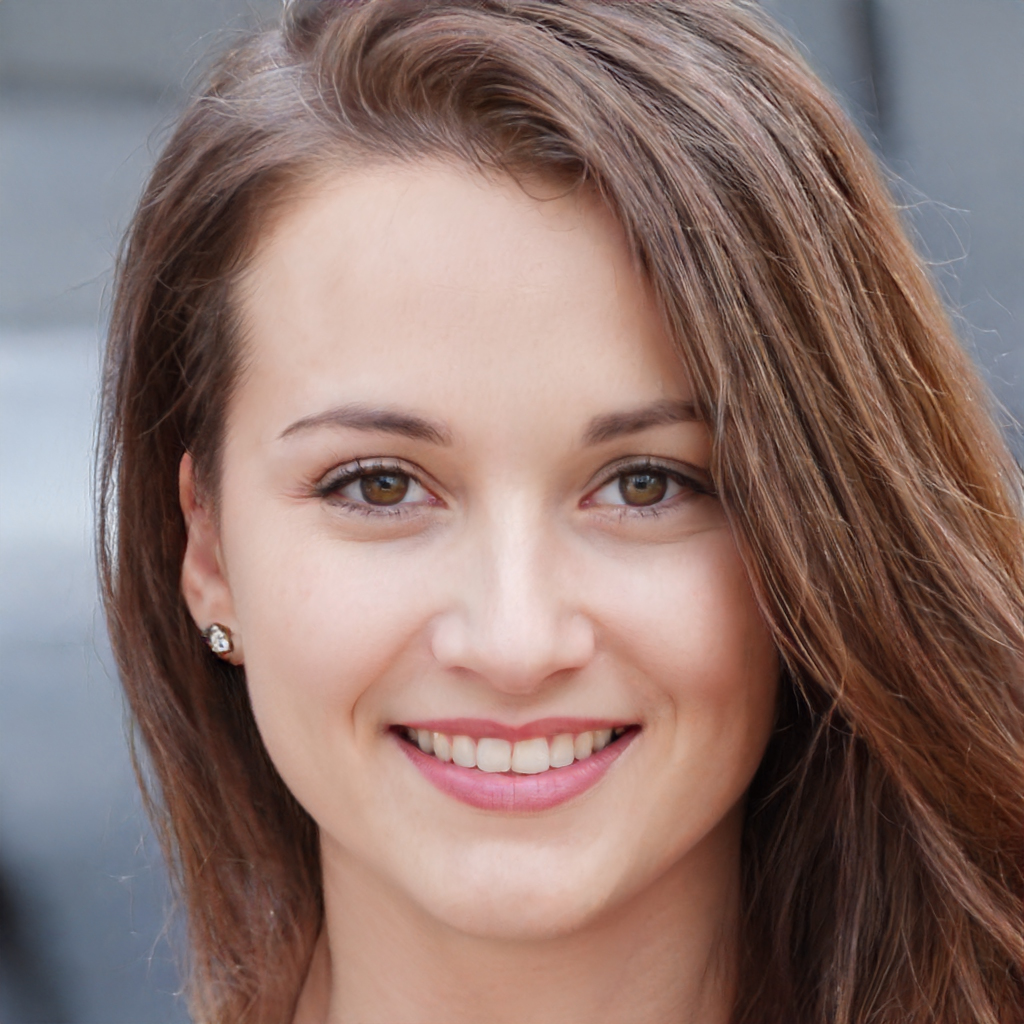
Gender: Female